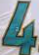
Number: 4